Ryder (novel)

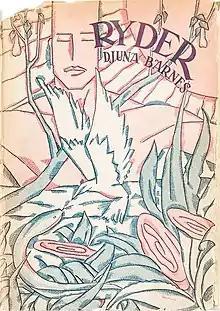
Cover of first edition of the novel Ryder (1928) by Djuna Barnes

Ryder (1928) is the first novel by Djuna Barnes. A composite of different literary styles, from lyrical poetry to sentimental fiction, it is an example of a modernist novel in the Rabelaisian tradition of bawdy and parodic fiction. Nearly every chapter is written in a different style. The novel is thought to draw on elements of Barnes's own life.